Timana Tahu

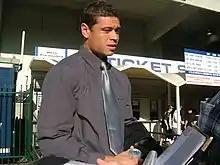
Tahu in 2005

In 2005, Tahu was part of the Parramatta side which won the minor premiership. In round 23, Tahu scored 3 tries in Parramatta's 56–4 win over arch rivals Canterbury where he famously slam dunked the ball over the crossbar after scoring his third try. Parramatta fell short of a grand final appearance that year losing to North Queensland 29–0 in the preliminary final.